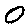
Label: 0